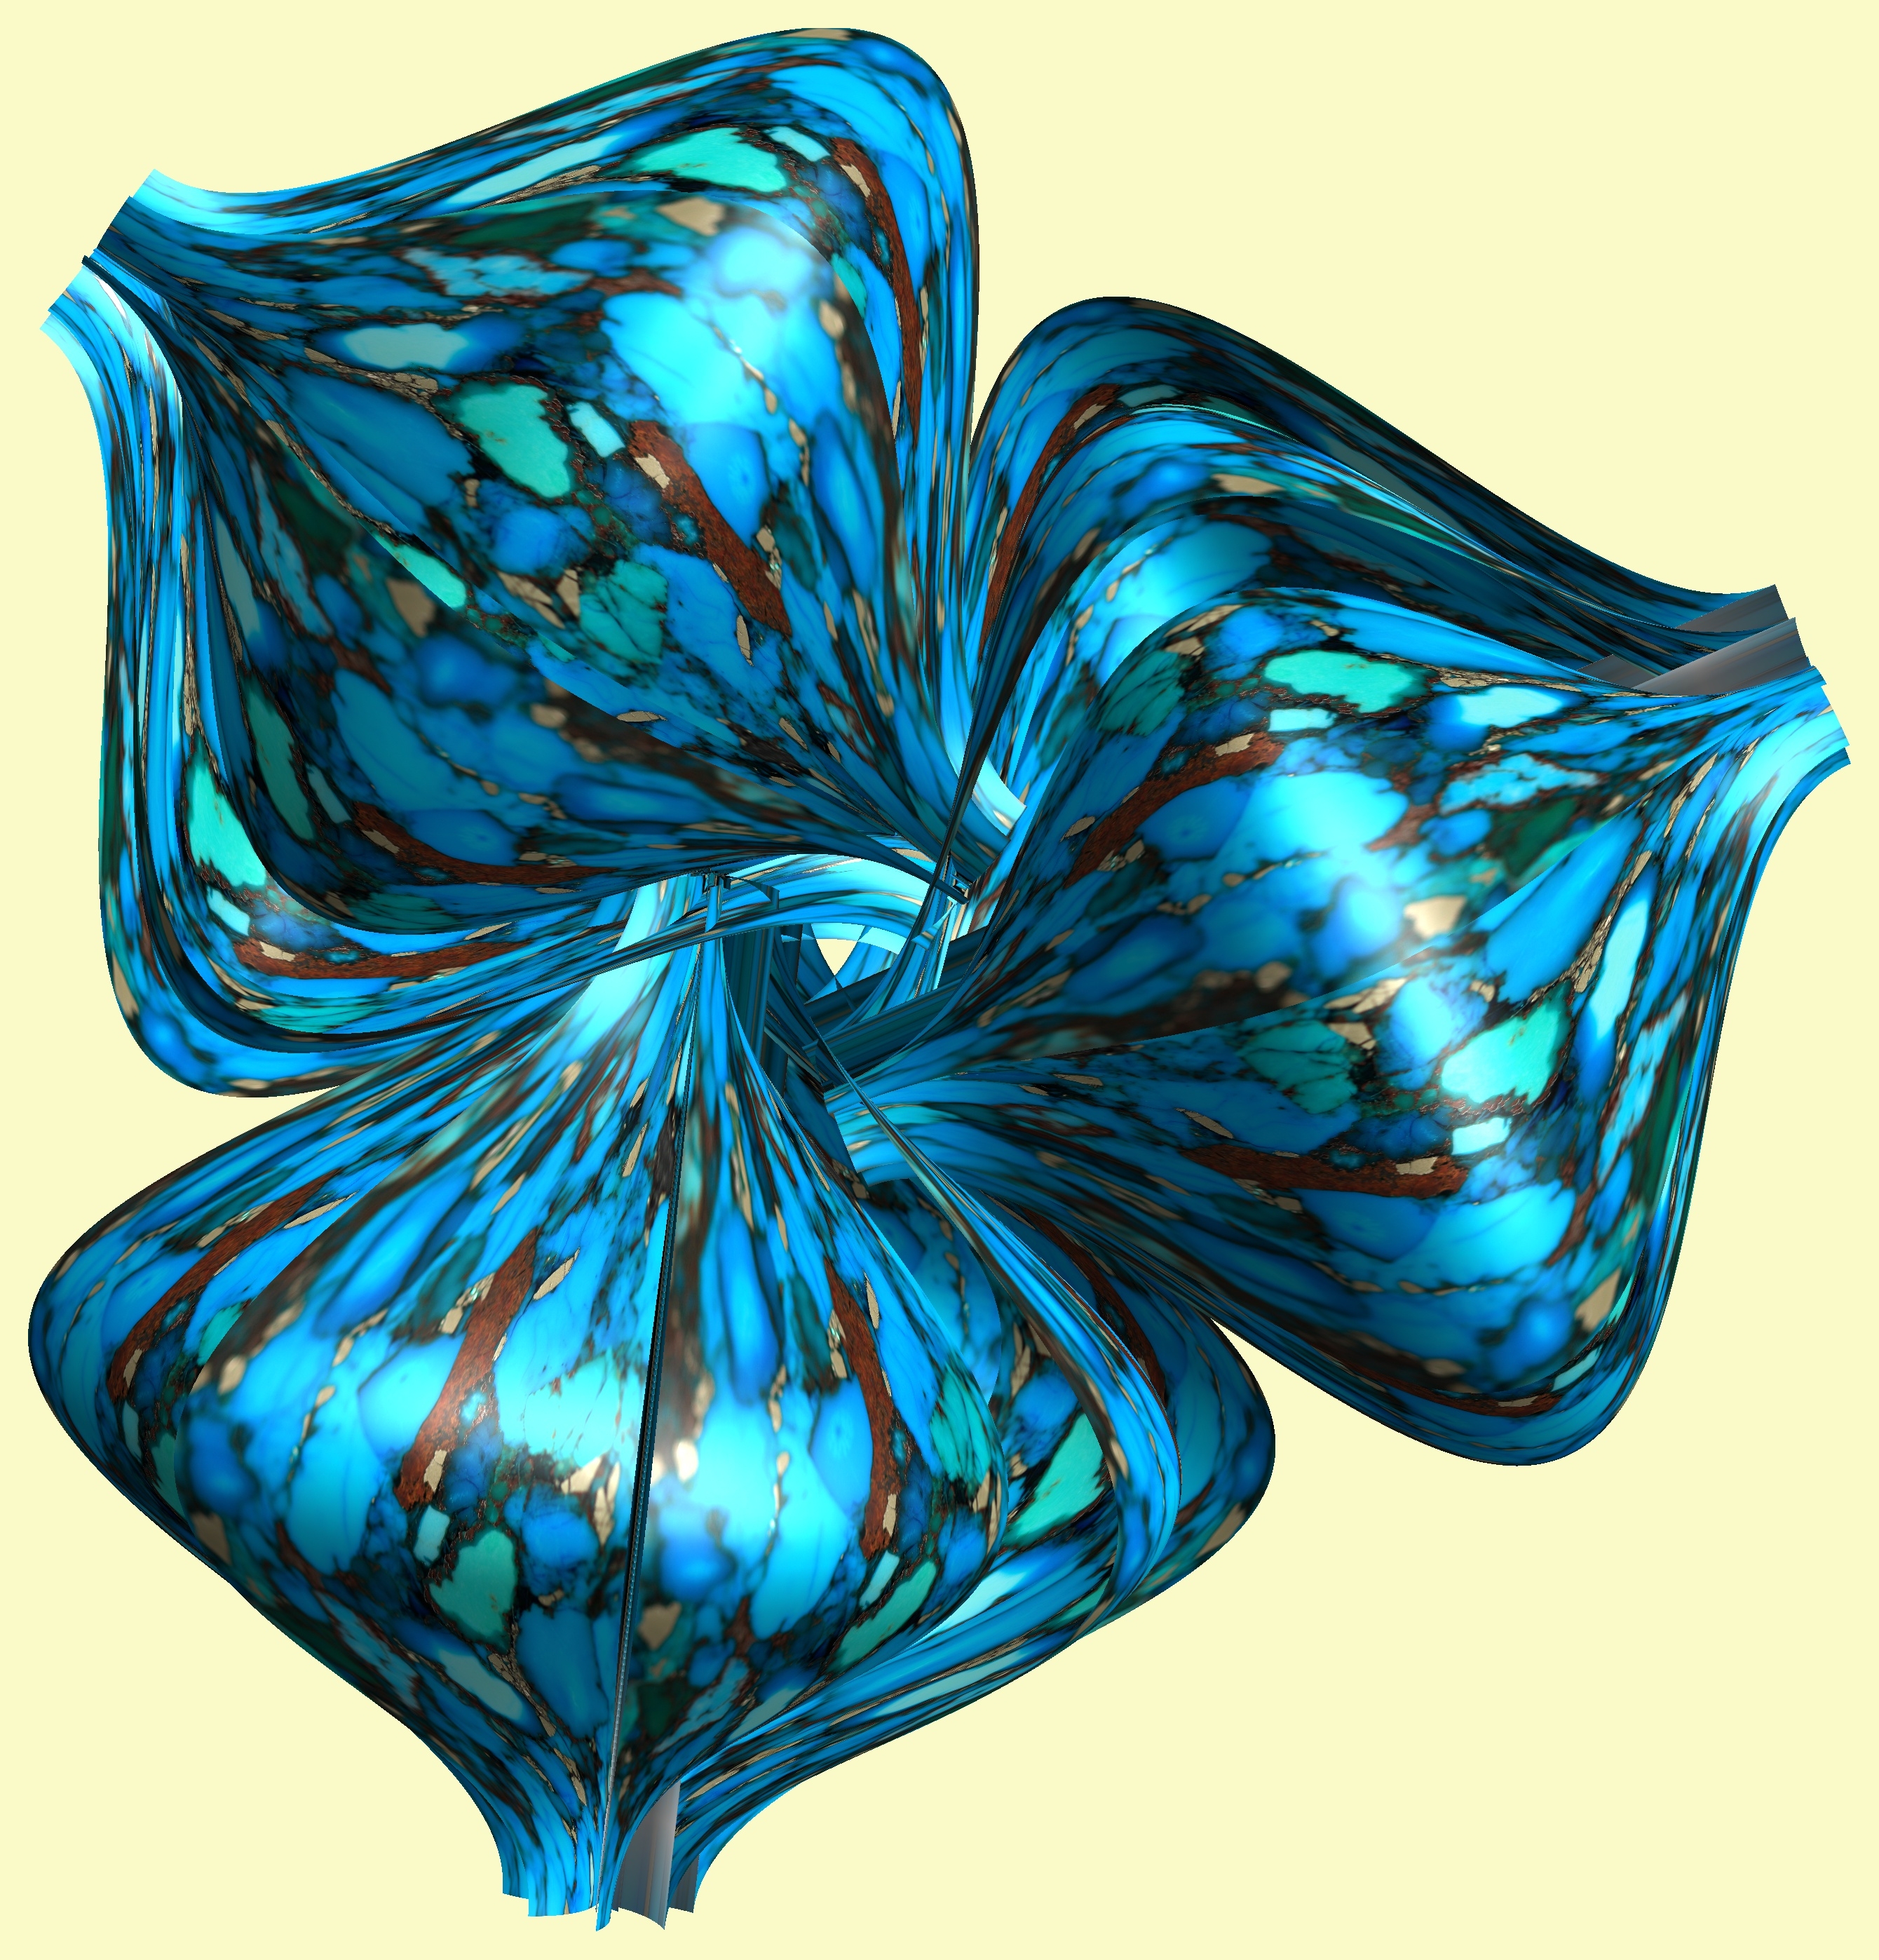
wing, structure, texture, leaf, flower, petal, glass, pattern, blue, figure, aqua, turquoise, design, symmetry, 3d, graphic, mathematica, cg, parametricplot3d, code, program, algorithm, abstruct, mapping, sawtoothwave, cobalt blue